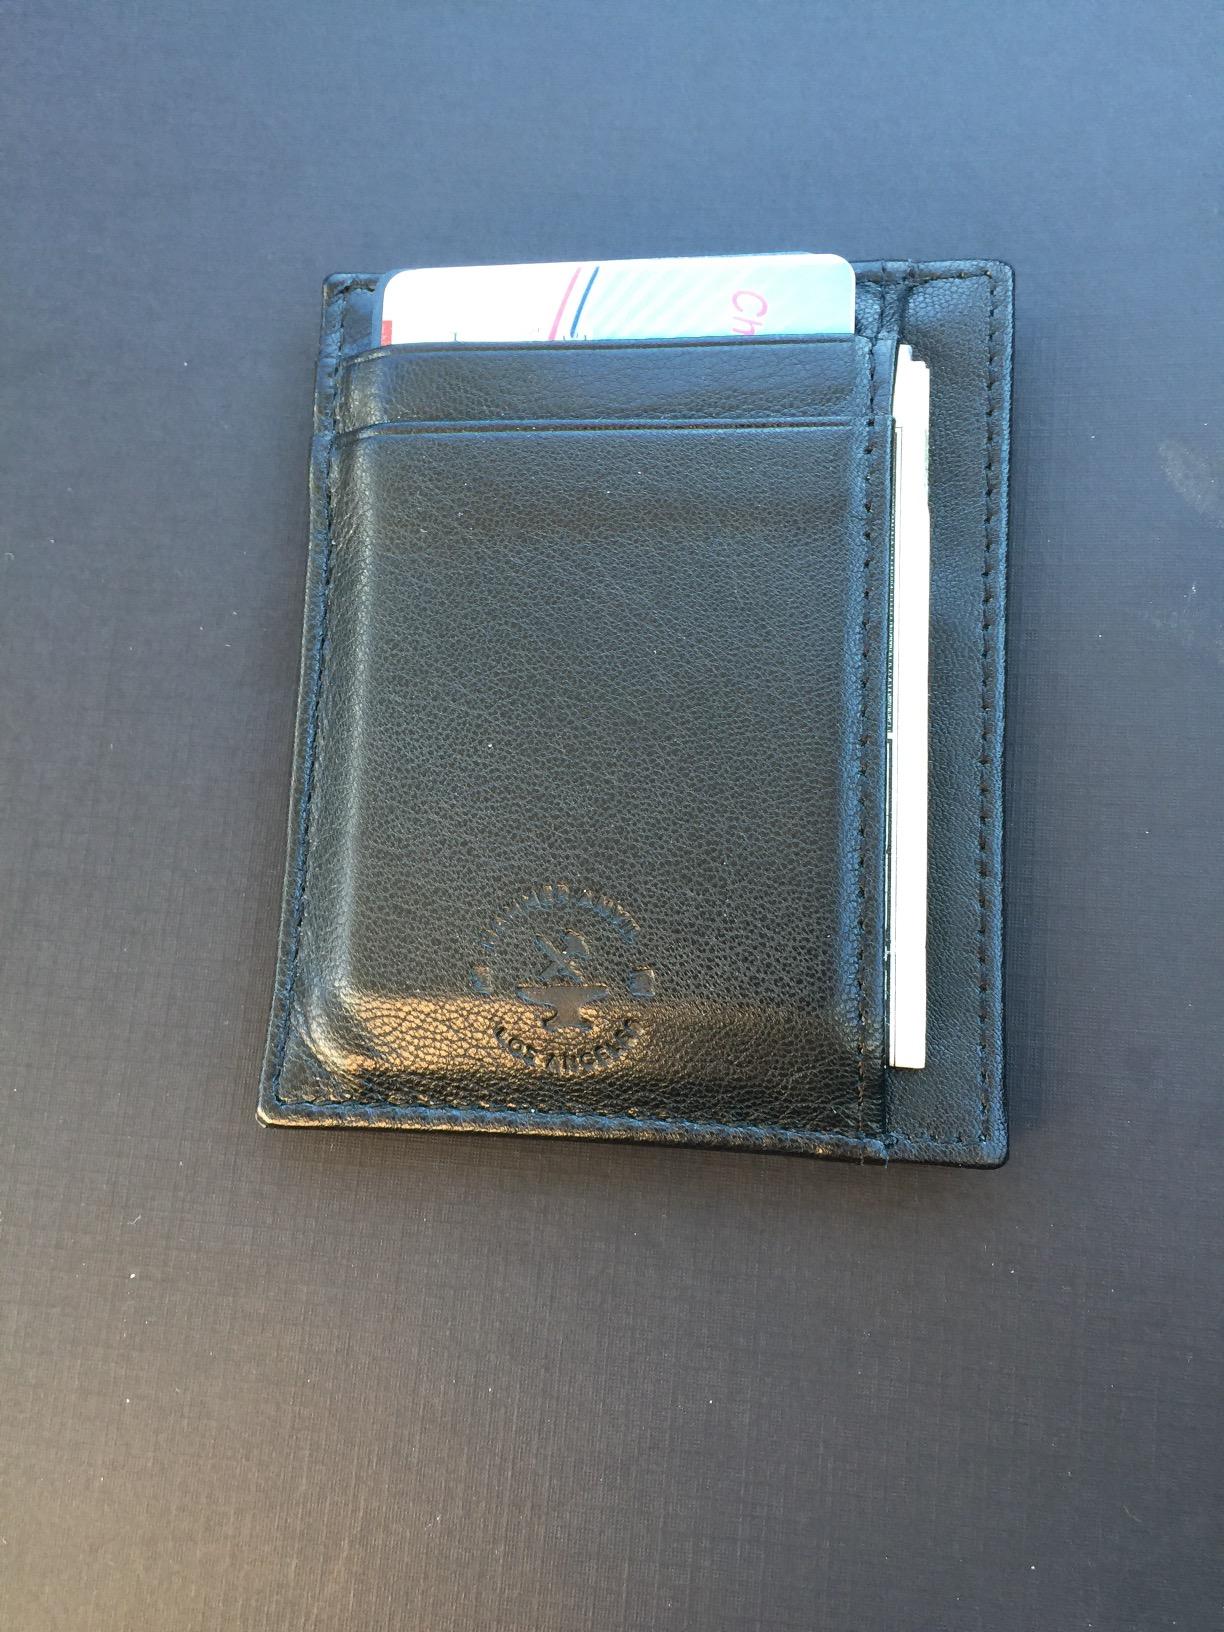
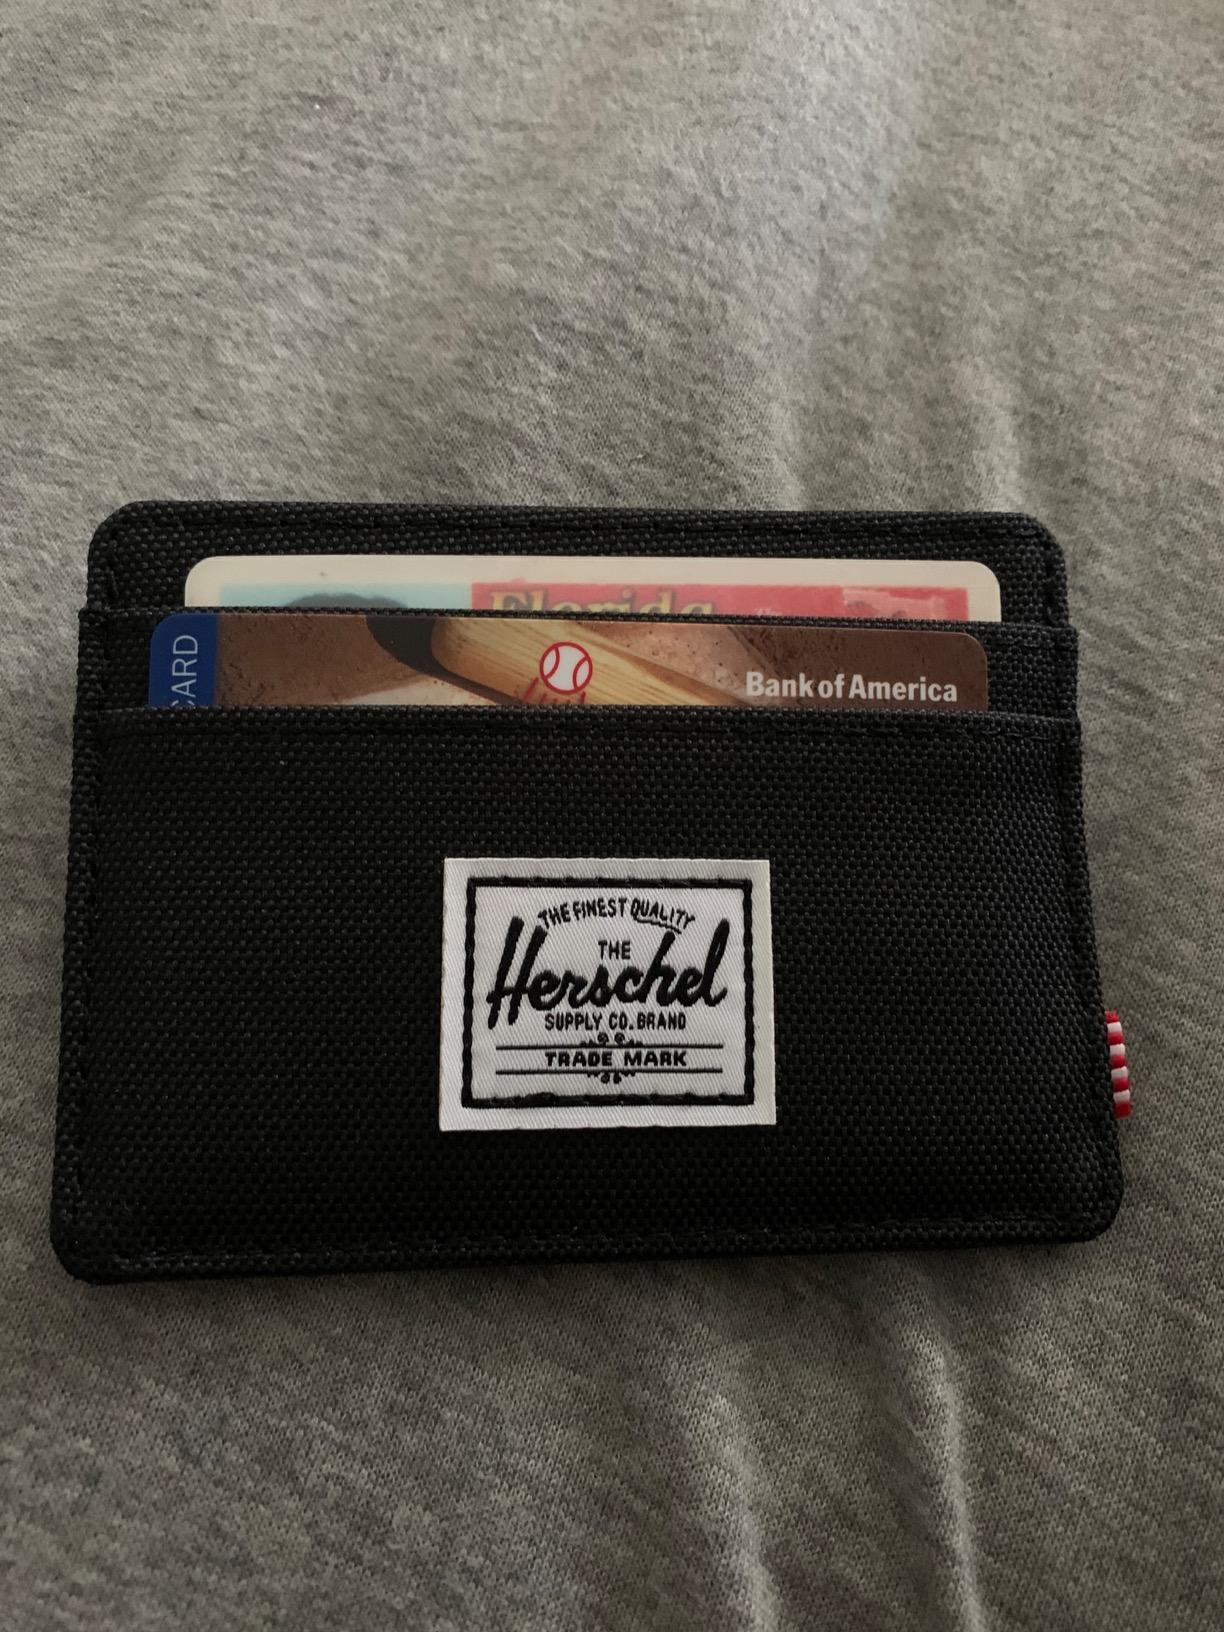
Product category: accessories_wallet
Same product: no